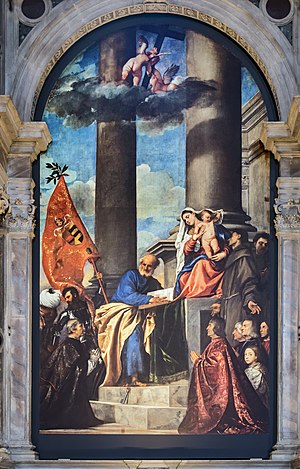
Kolorisme / Galleri
Kolorisme er en retning inden for maleriet hvor hovedvægten lægges på farvevirkningen snarere end på andre udtryksmidler som kontur, komposition, tegning, formgivning etc.